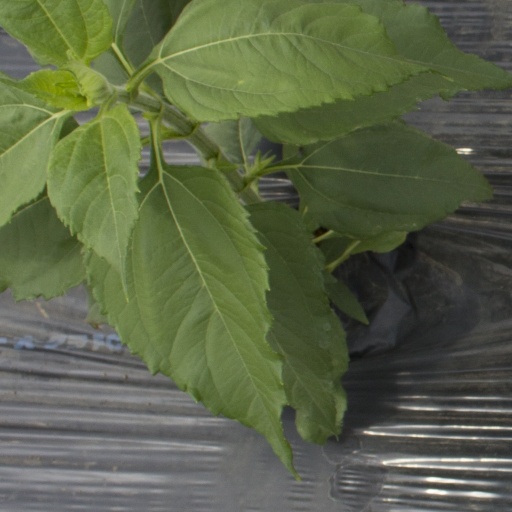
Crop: Jerusalem artichoke